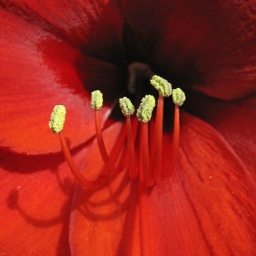
Closeup of a flower in the hot house at Chester zoo